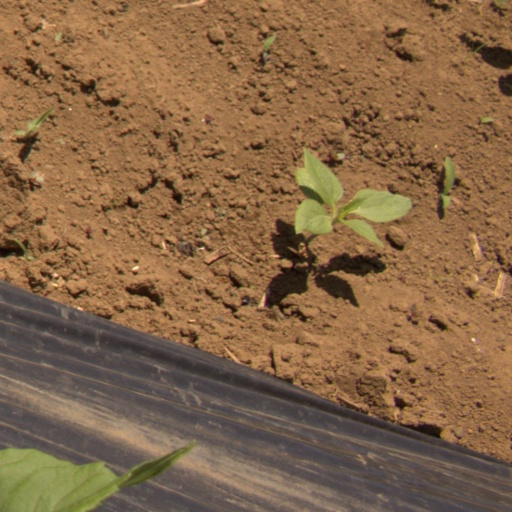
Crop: Jerusalem artichoke